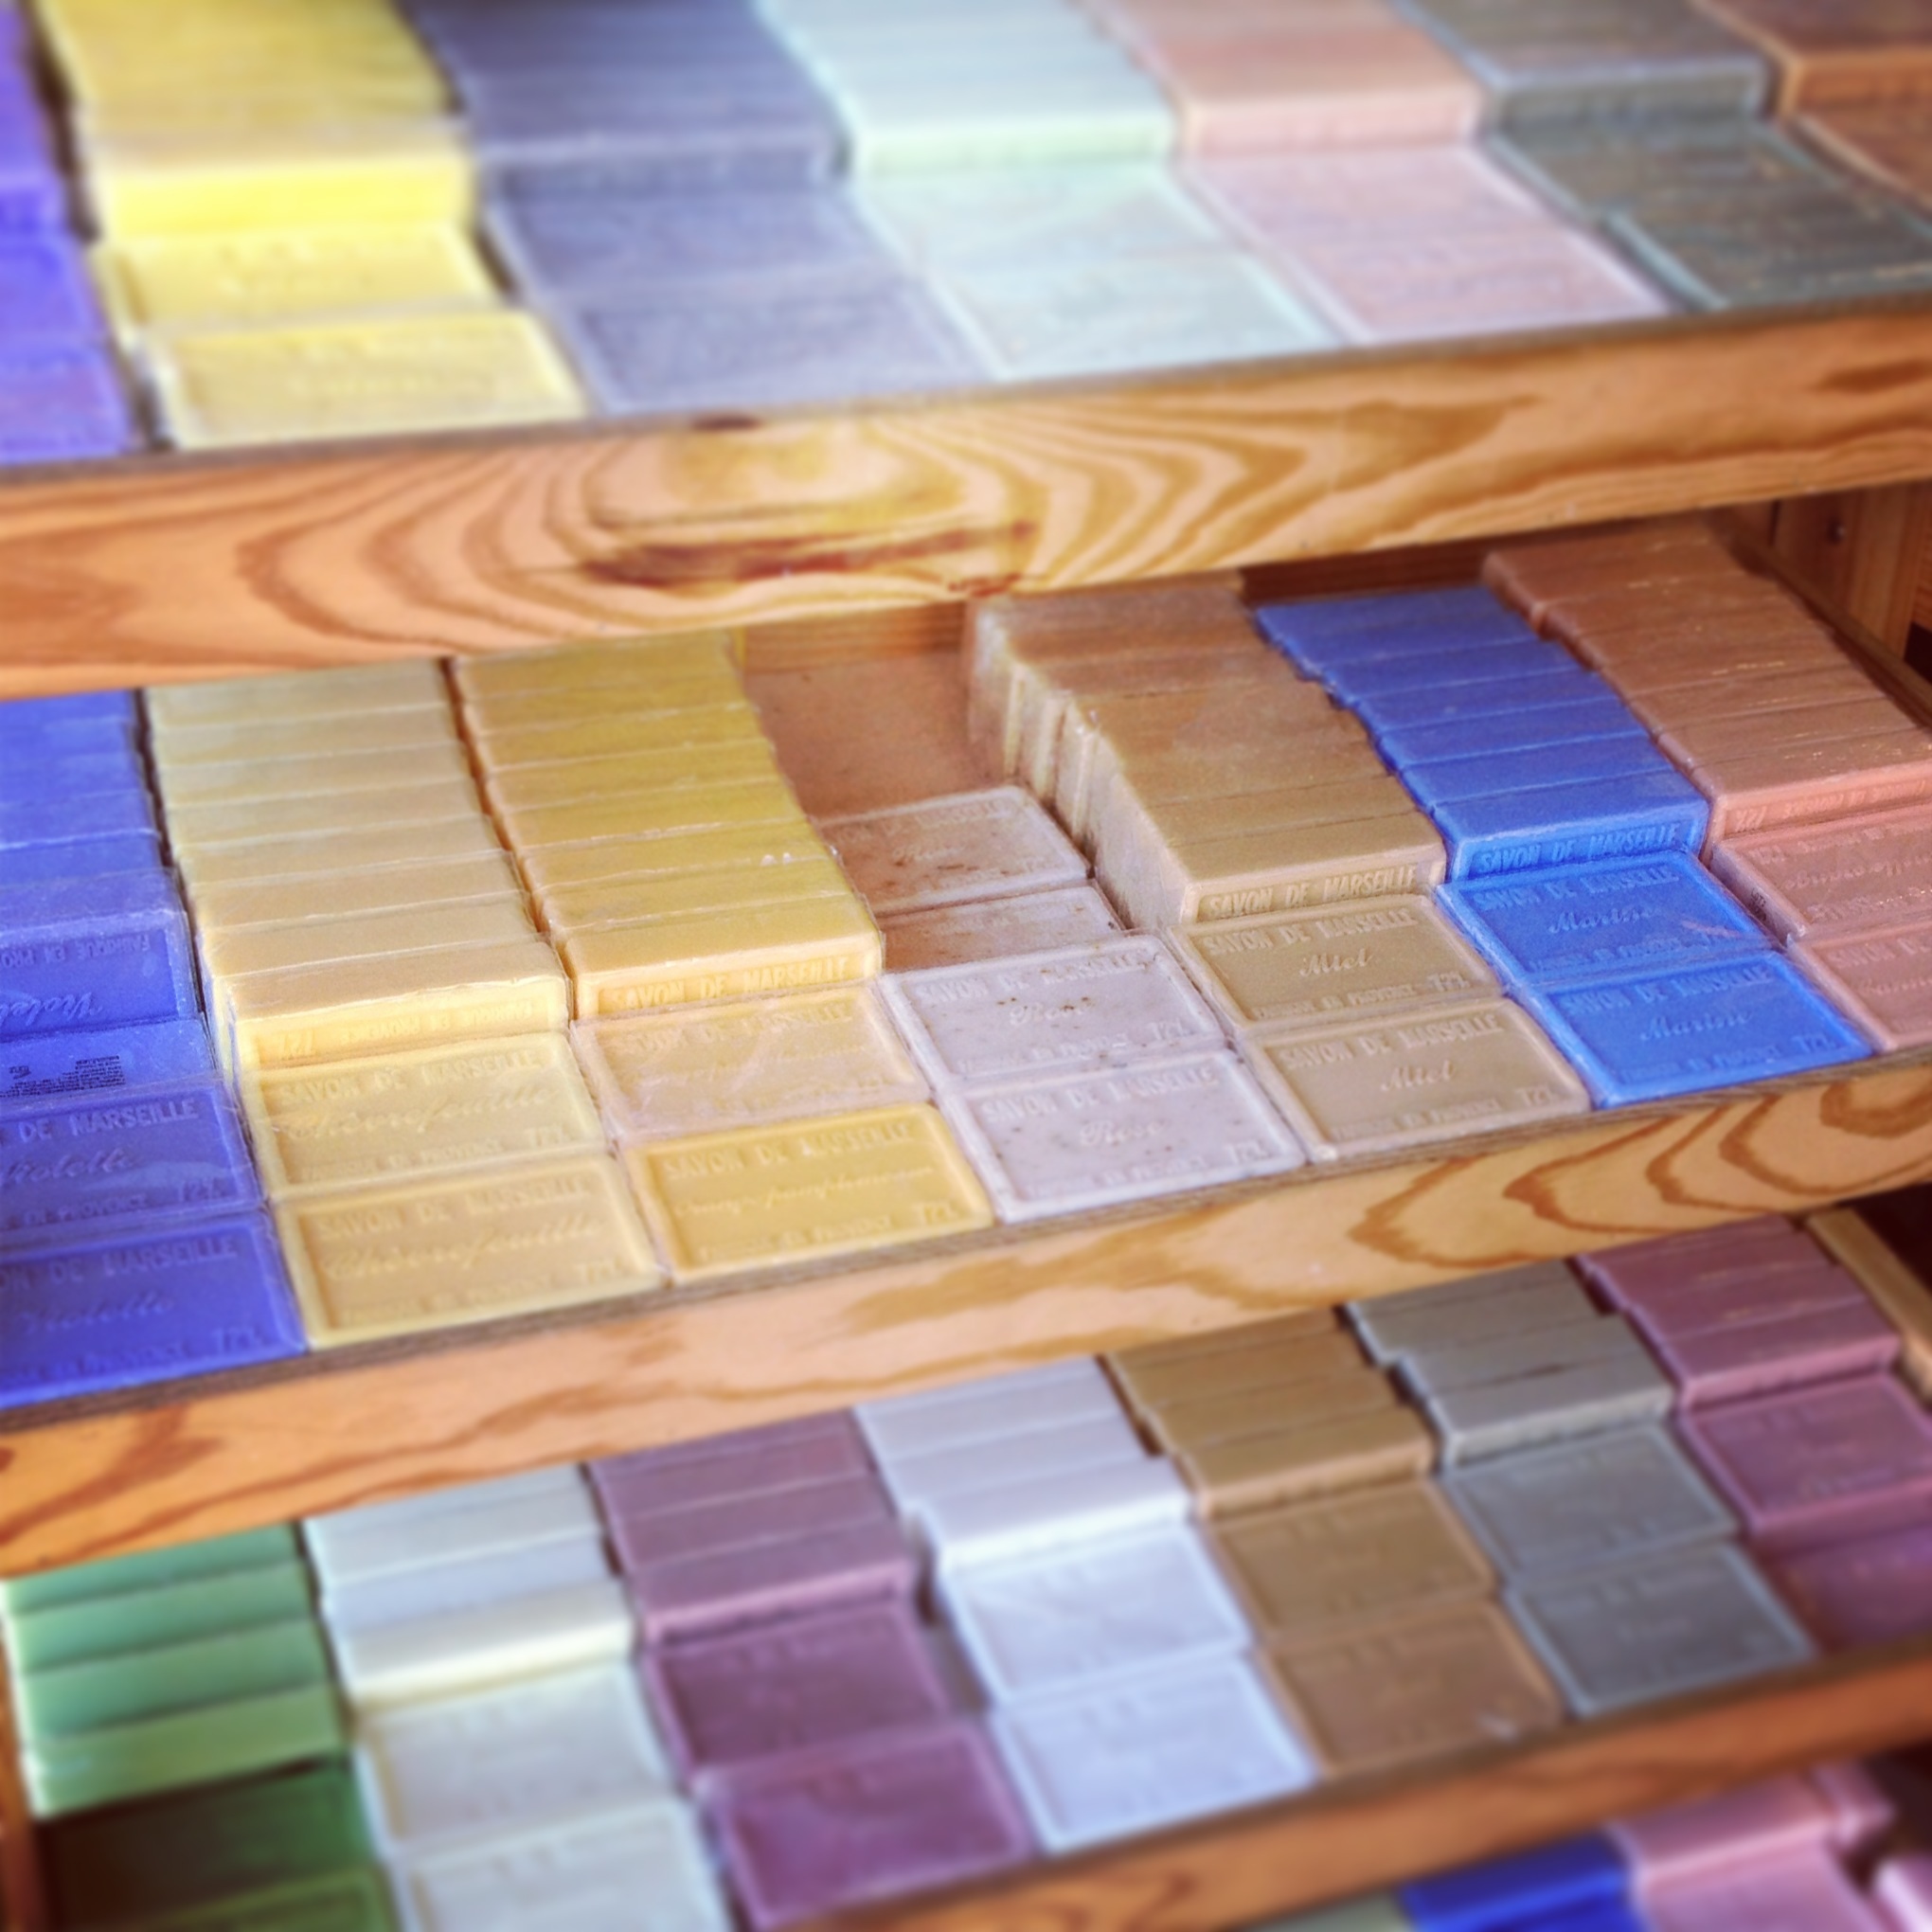
wood, play, floor, france, shop, color, tile, art, hardwood, soap, the counter, flooring